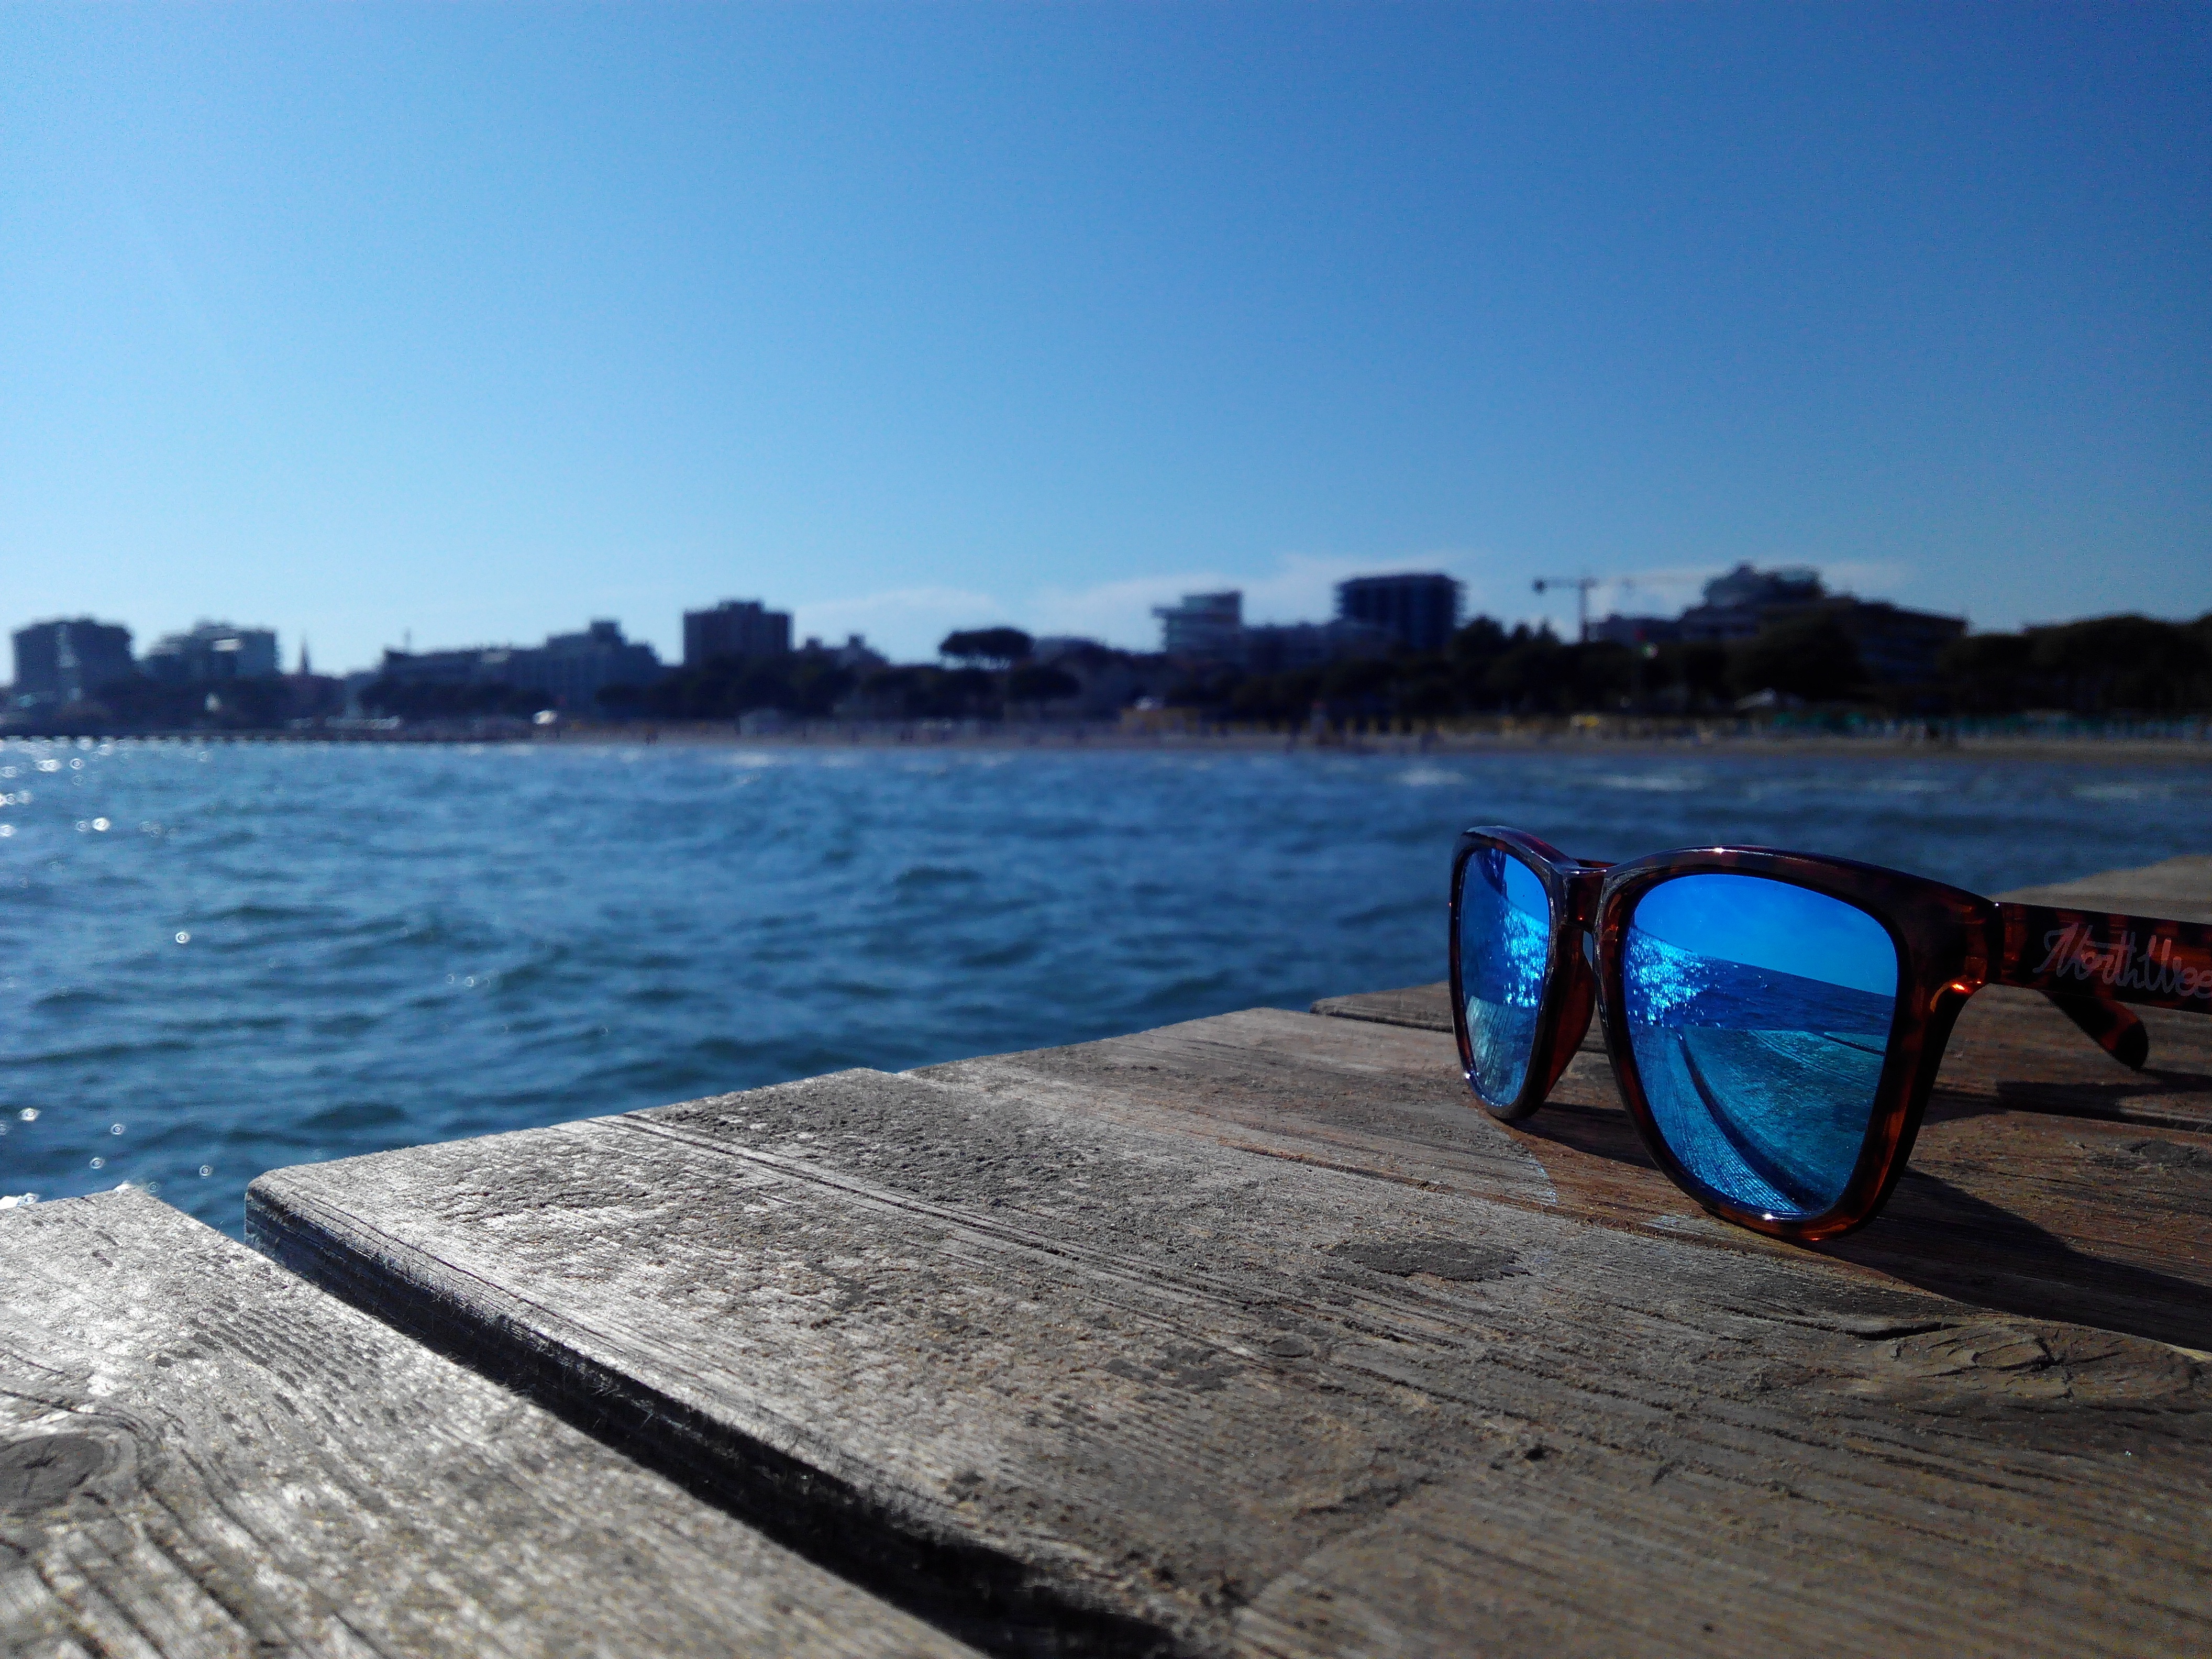
beach, sea, coast, ocean, horizon, dock, people, boat, street, shore, vacation, vehicle, bay, soil, sunglasses